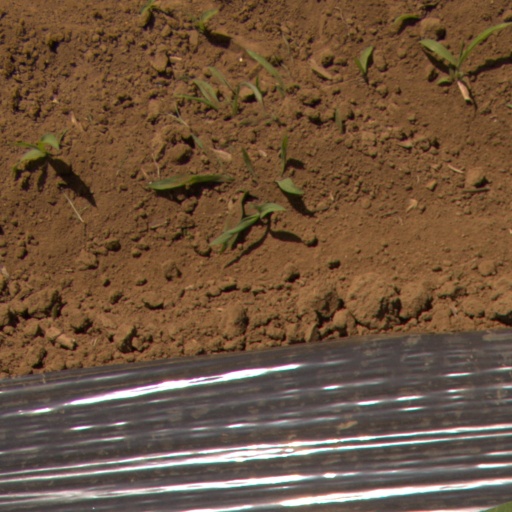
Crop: Jerusalem artichoke